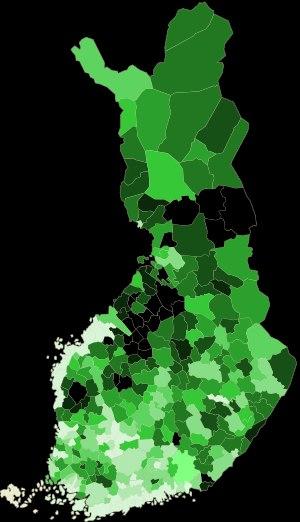
Le Parti du centre est un parti politique finlandais centriste, social-libéral, libéral et agrarien.